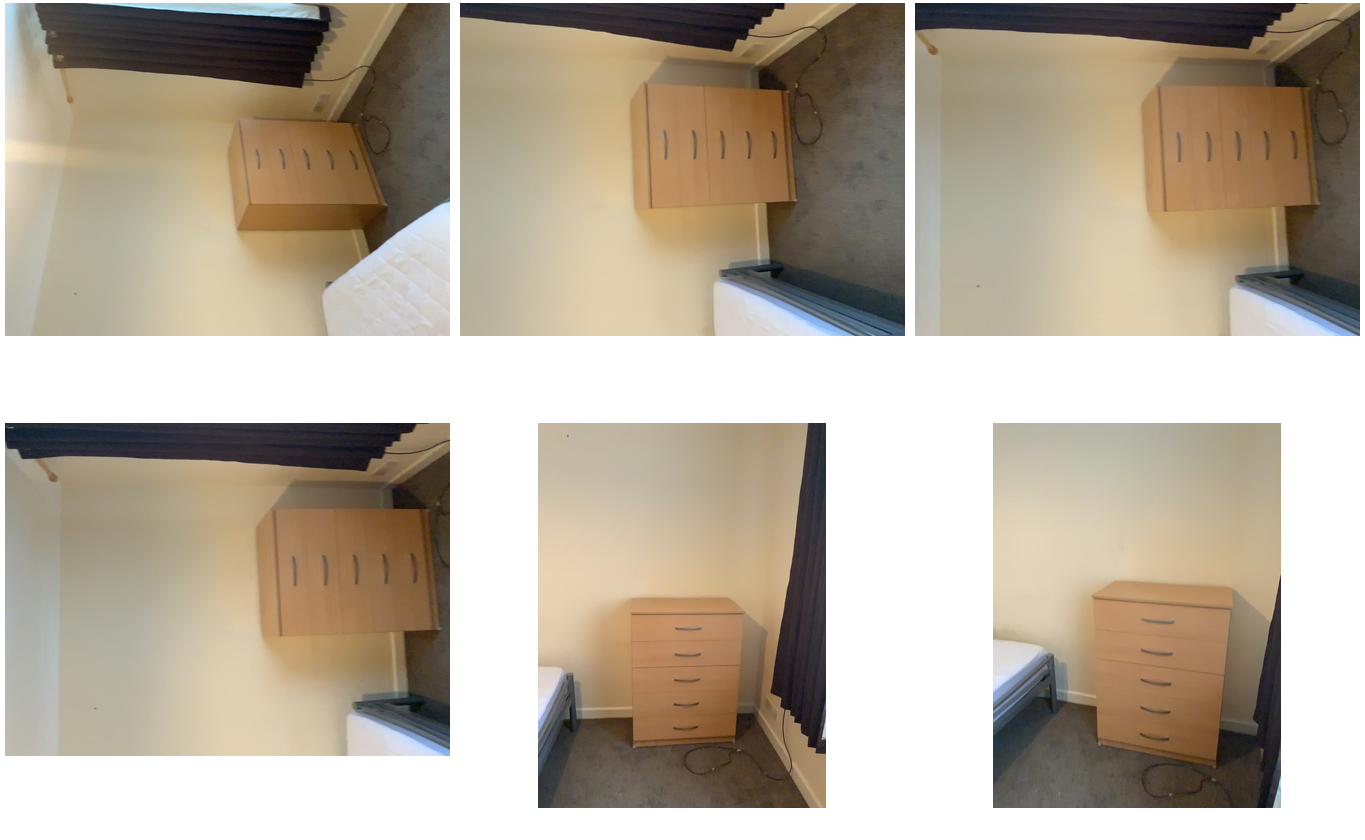Task instruction: Open the cabinet2.
Answer: {"task_instruction": "Open the cabinet2.", "nodes": ["knob1", "knob2", "knob3", "knob4", "knob5", "kitchen cabinet"], "edges": [{"functional_relationship": "openorclose", "object1": "knob1", "object2": "kitchen cabinet", "spatial_relations": ["higher_than", "close"], "is_touching": true}, {"functional_relationship": "openorclose", "object1": "knob2", "object2": "kitchen cabinet", "spatial_relations": ["in_front_of", "close"], "is_touching": true}, {"functional_relationship": "openorclose", "object1": "knob3", "object2": "kitchen cabinet", "spatial_relations": ["close", "higher_than"], "is_touching": true}, {"functional_relationship": "openorclose", "object1": "knob4", "object2": "kitchen cabinet", "spatial_relations": ["close", "in_front_of"], "is_touching": true}, {"functional_relationship": "openorclose", "object1": "knob5", "object2": "kitchen cabinet", "spatial_relations": ["higher_than", "close"], "is_touching": true}], "action_type": "pull", "function_type": "open_close_control"}